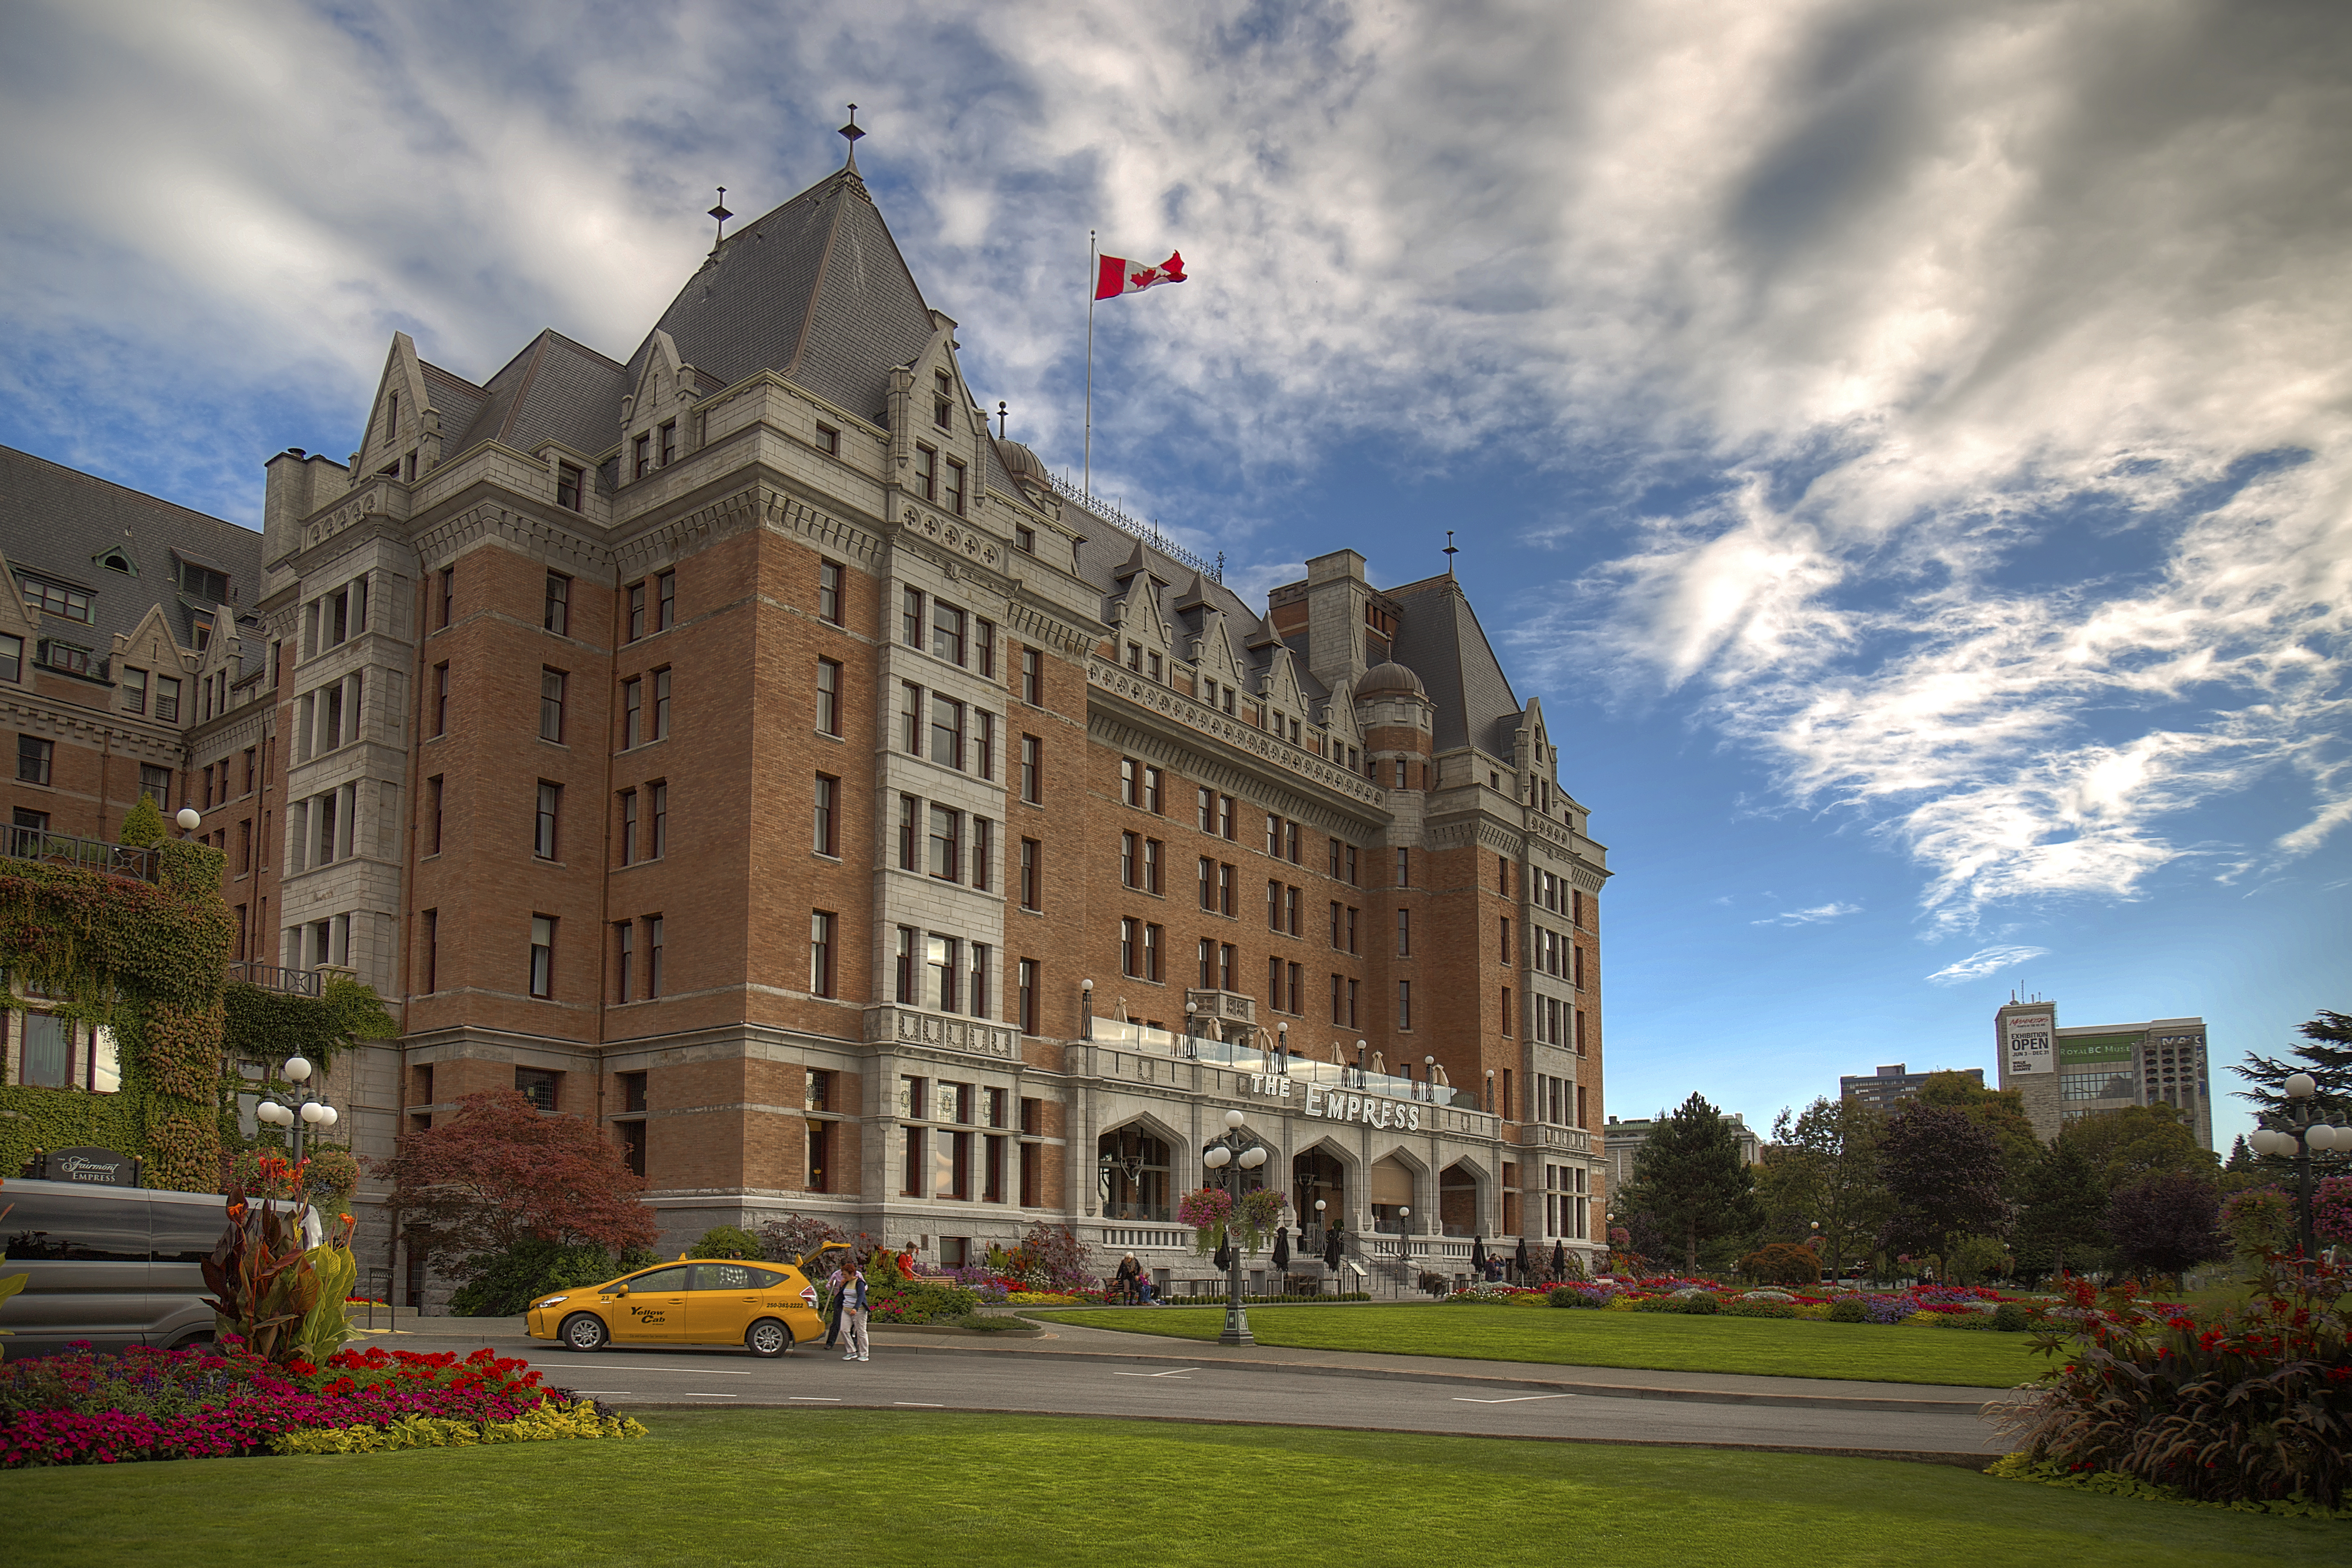
architecture, people, sky, street, car, lawn, mansion, town, building, palace, city, urban, cityscape, downtown, travel, taxi, pole, flag, plaza, park, castle, landmark, facade, tower block, flagpole, flowers, trees, outdoors, clouds, daylight, canada, town square, estate, administration, neighbourhood, urban area, residential area, human settlement, Empress building in Victoria